Peace of Utrecht

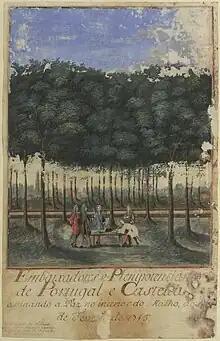
Signature of the Treaty of Utrecht between Portugal and Spain, in the Maliebaan, on 6 February 1715. The Dom Tower is visible in the background. From left to right: The Duke of Osuna, in red coat, Luís da Cunha, in black coat, The Secretaries, in blue and yellow coats and the Count of Tarouca, crouched, in brown coat.

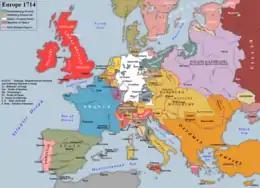
Western Europe in 1714, after the Treaties of Utrecht and Treaty of Rastatt

The Peace confirmed the Bourbon candidate as Philip V of Spain to remain as king. In return, Philip renounced the French throne, both for himself and his descendants, with reciprocal renunciations by French Bourbons of the Spanish throne, including Louis XIV's nephew Philippe of Orléans. These became increasingly important after a series of deaths between 1712 and 1714 left the five year old Louis XV as his great-grandfather's heir.